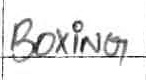
Label: boxing